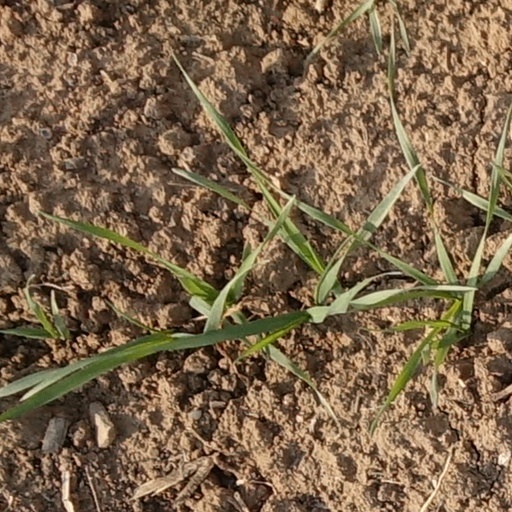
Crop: wheat